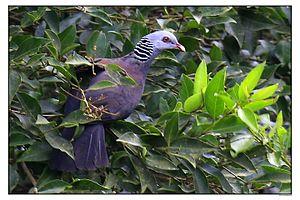
Les Ghats occidentaux ou Sahyadrī sont une chaîne de montagne ; ils bordent le plateau du Deccan dans l'Ouest de l'Inde, et le séparent de l'étroite plaine côtière de la mer d'Arabie. De par sa richesse naturelle cette région est classée comme un point chaud de biodiversité par Conservation International.